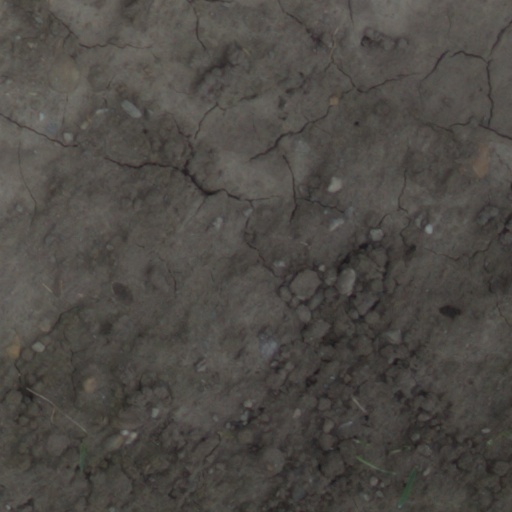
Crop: wheat